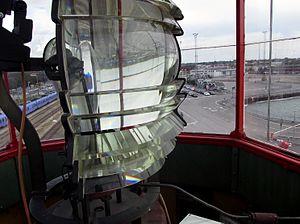
Le phare d'Ystad est un ancien feu de port situé à Ystad, de la commune d'Ystad, dans le Comté de Scanie. Il a été remplacé par plusieurs feux de port après sa désactivation.